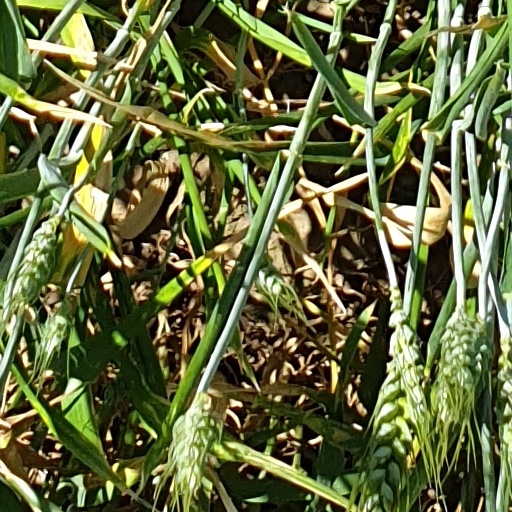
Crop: wheat